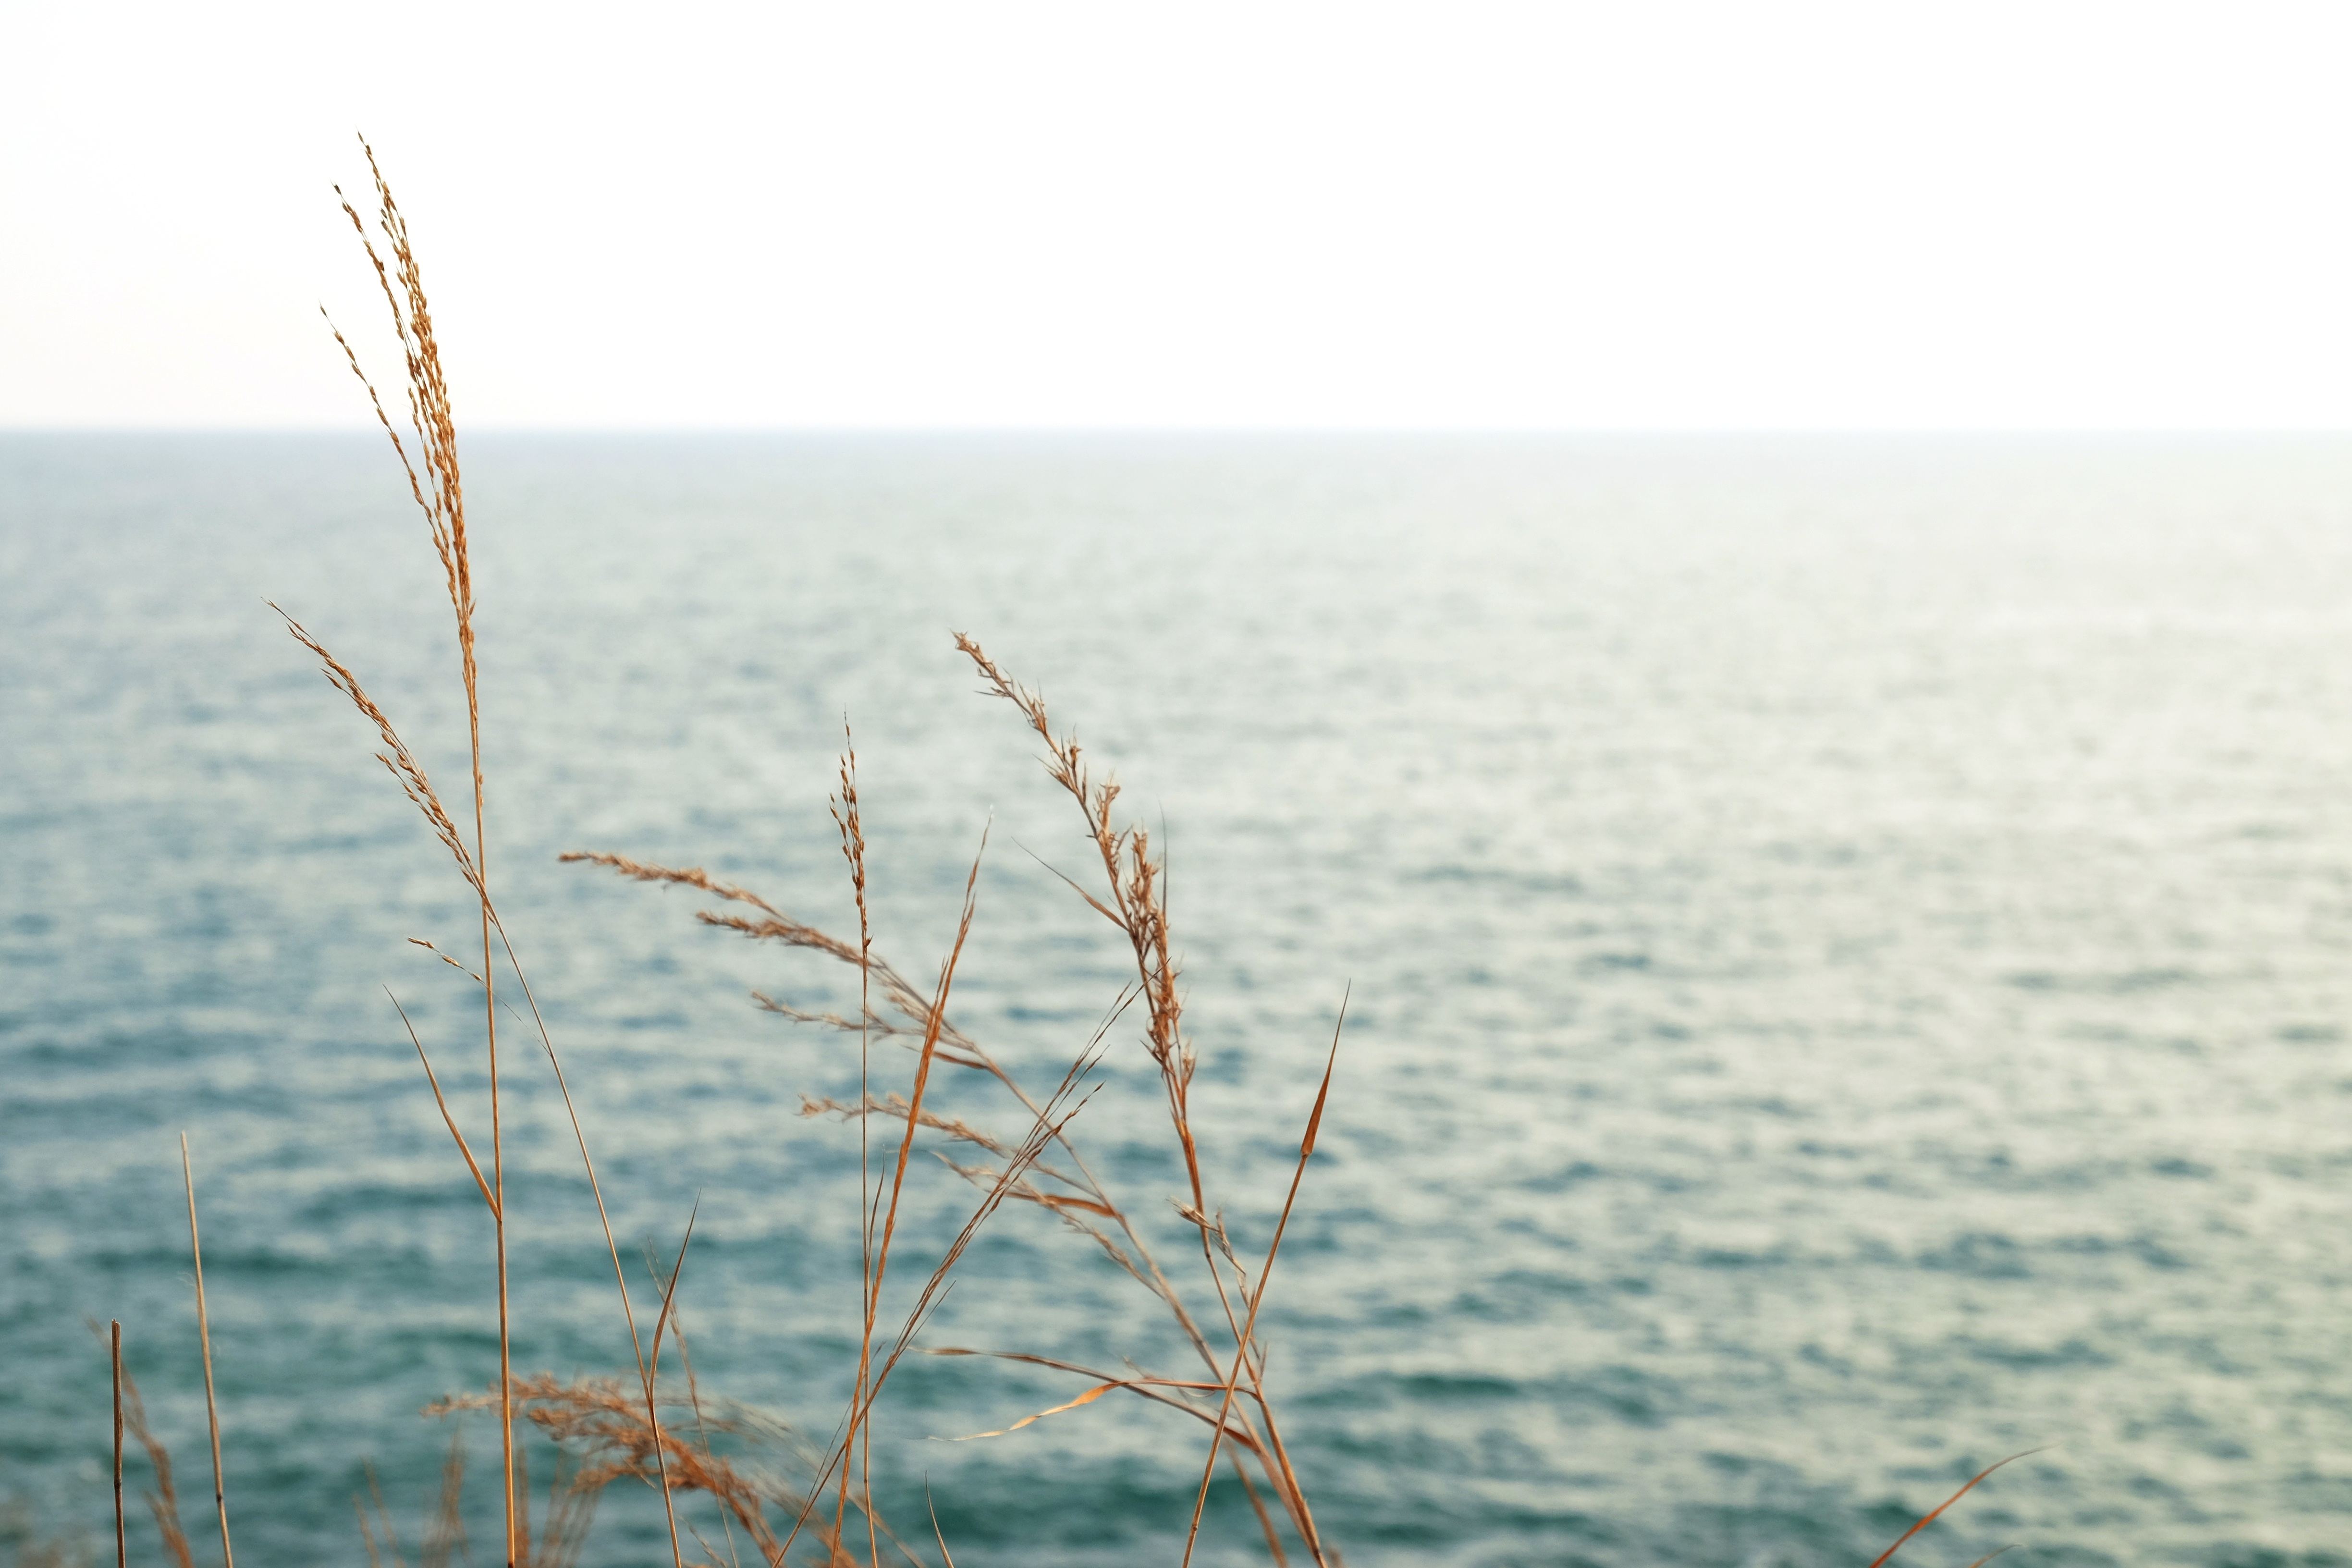
sea, coast, water, grass, horizon, branch, leaf, shore, wind, grass family